Olybrius

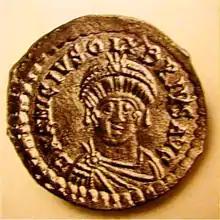
Obverse of a Solidus of Olybrius facing forward

The reign of Olybrius was short and uneventful. Soon after the death of Anthemius, Ricimer also died, on 9 or 19 August; his nephew Gundobad was elevated to "magister militum" in his place. Very little is known of Olybrius' policy; in his "Vita Epifanius", Ennodius describes him as a pious man who acted accordingly. As evidence, he had minted a new series of gold coins bearing a cross and the new legend ("Welfare of the World") instead of the usual ("Welfare of the State"). It is also noteworthy that Olybrius is depicted on his coins without helm and spear, common symbols on his predecessors' coinage, suggesting he had little interest in military matters.